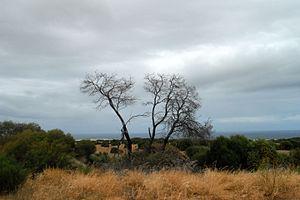
Bush in Western Australia